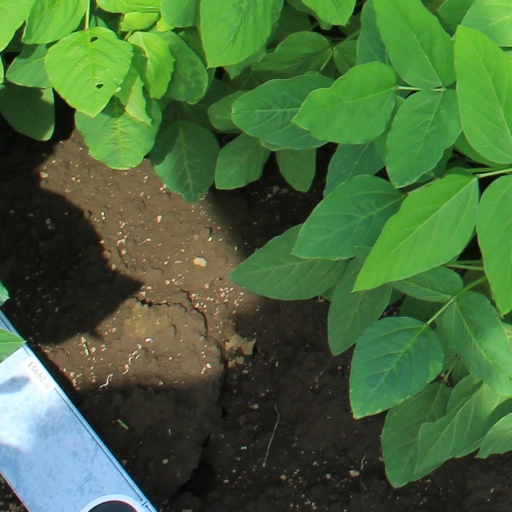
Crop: soybean